Darlington School

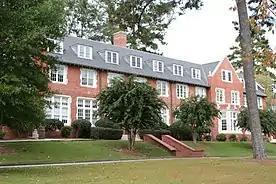

Darlington's campus is the location of Alhambra-Home on the Hill, the oldest residence in Floyd County, and now the residence of every Head of School.